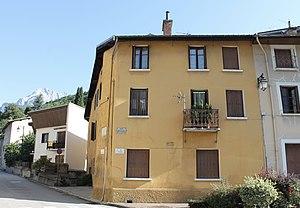
Maison de naissance du général Gustave Ferrié (août 2018).
Gustave Auguste Ferrié, né le 19 novembre 1868 à Saint-Michel-de-Maurienne et mort le 16 février 1932 à Paris 5ᵉ, est un ingénieur et général français, pionnier de la radiodiffusion.